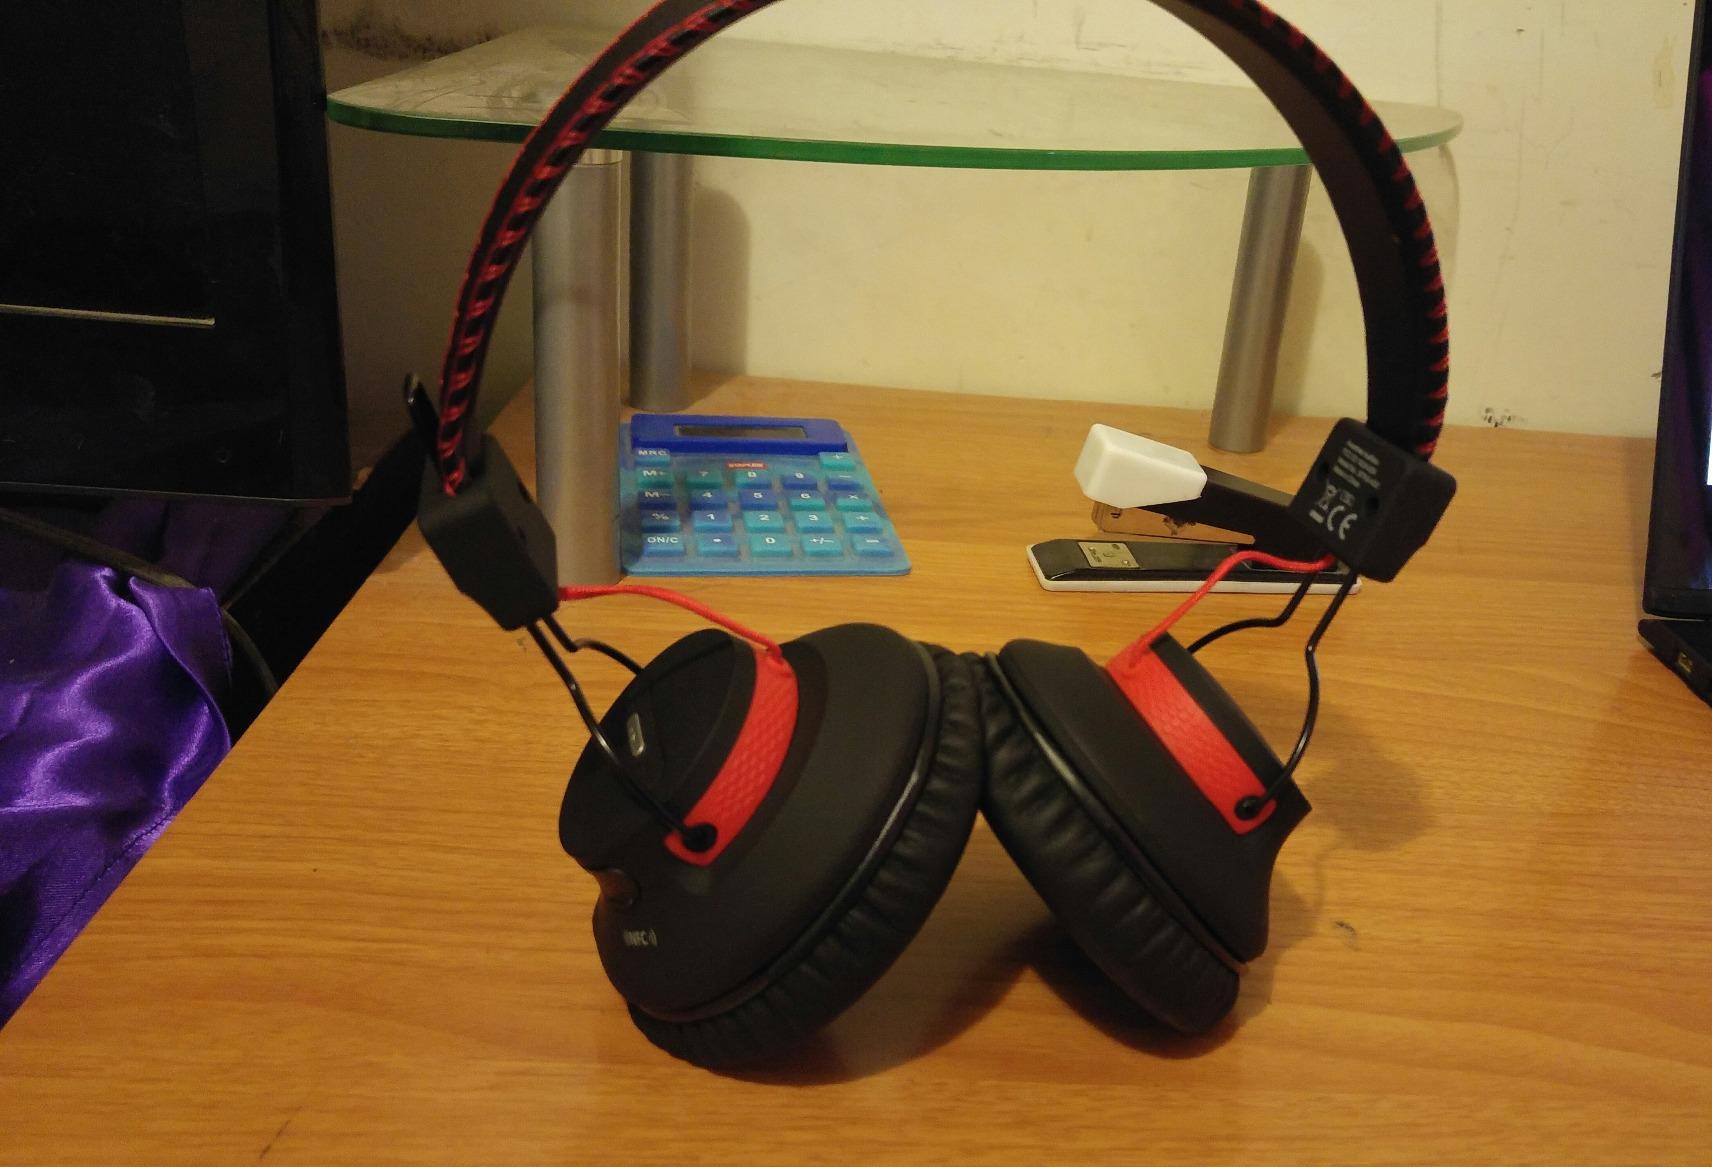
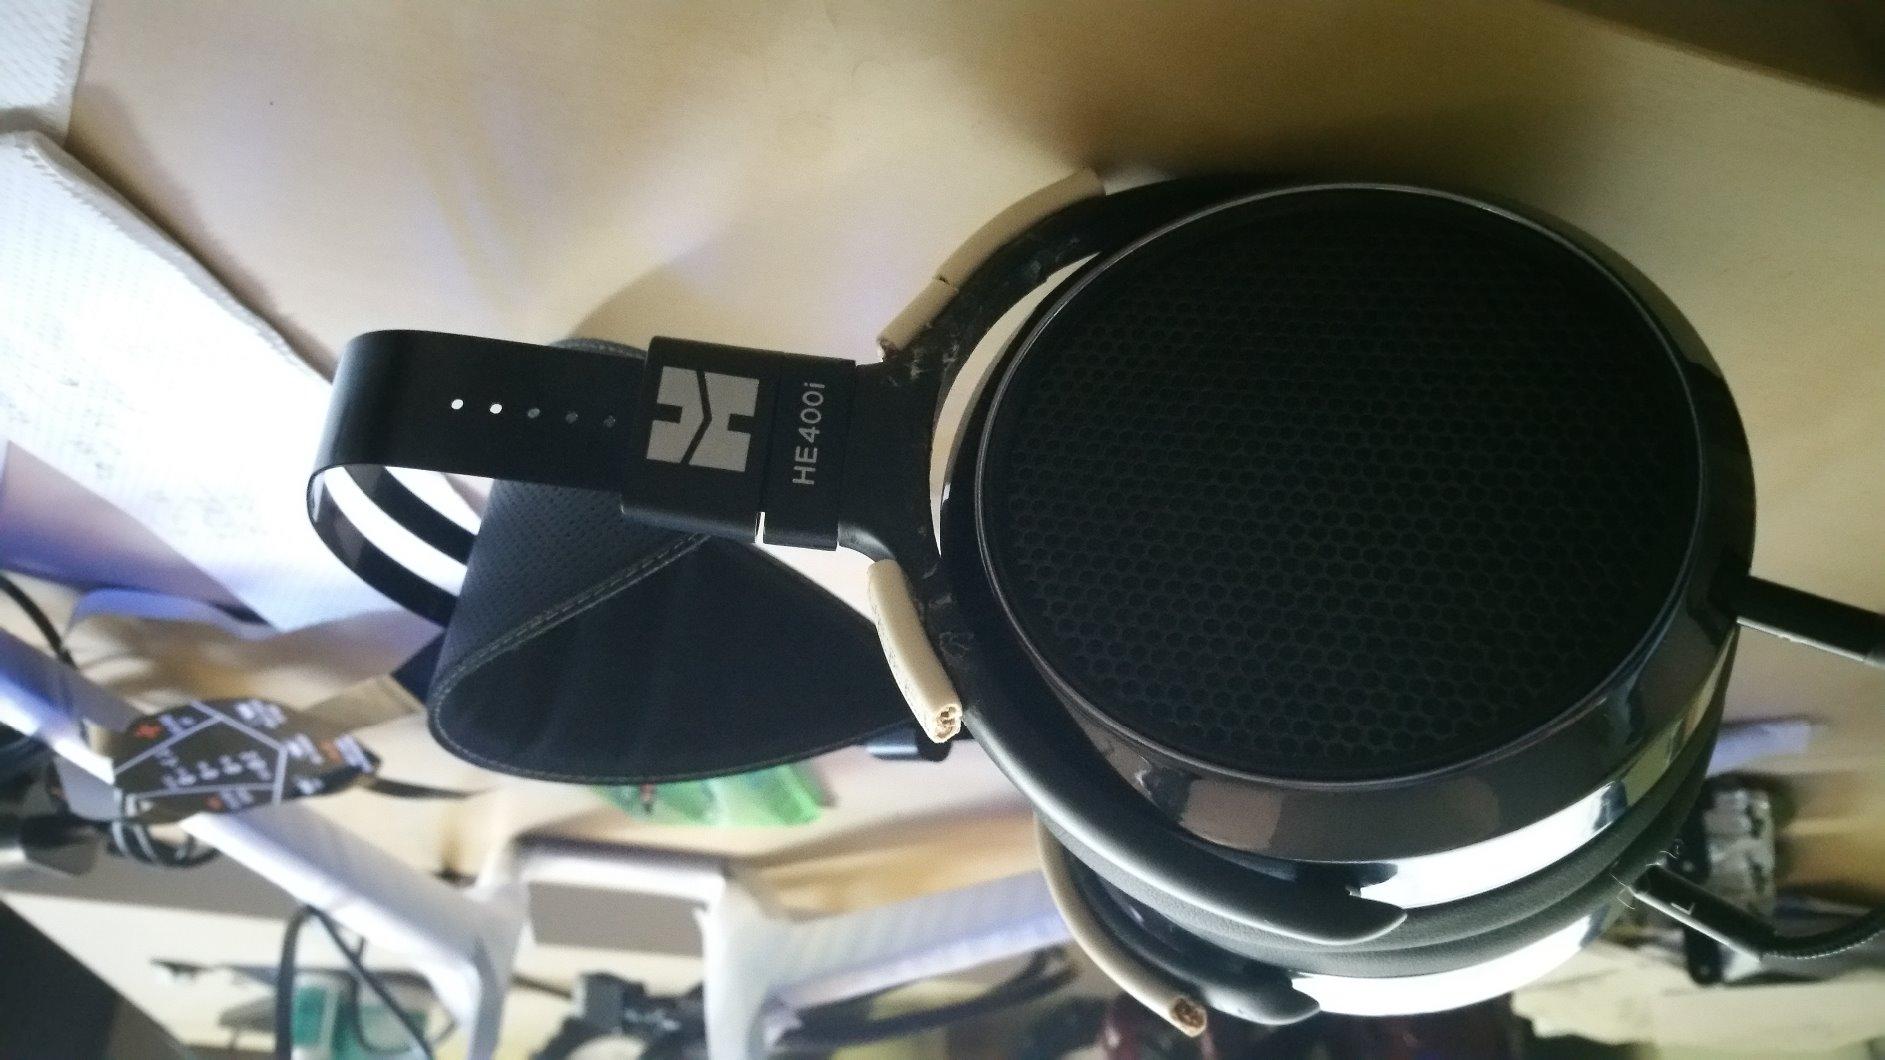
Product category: headphones
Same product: no